Cutting (plant)

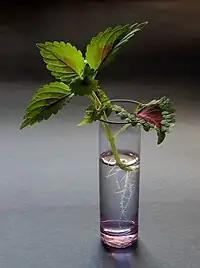
Cutting from "Coleus scutellarioides" – after 14 days the roots are 6 cm long.

A plant cutting is a piece of a plant that is used in horticulture for vegetative (asexual) propagation. A piece of the stem or root of the source plant is placed in a suitable medium such as moist soil. If the conditions are suitable, the plant piece will begin to grow as a new plant independent of the parent, a process known as striking. A stem cutting produces new roots, and a root cutting produces new stems. Some plants can be grown from leaf pieces, called leaf cuttings, which produce both stems and roots. The scions used in grafting are also called cuttings.